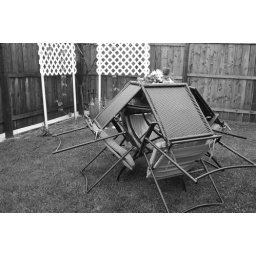
chairs in black and white